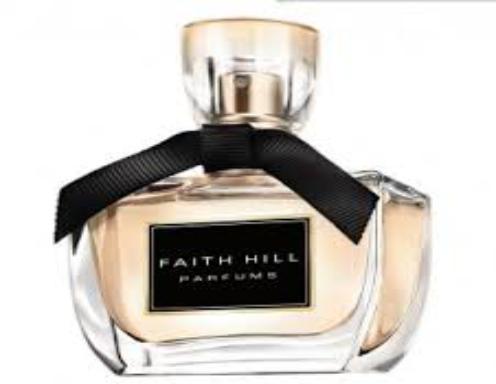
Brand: Faith Hill Parfums
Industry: Necessities